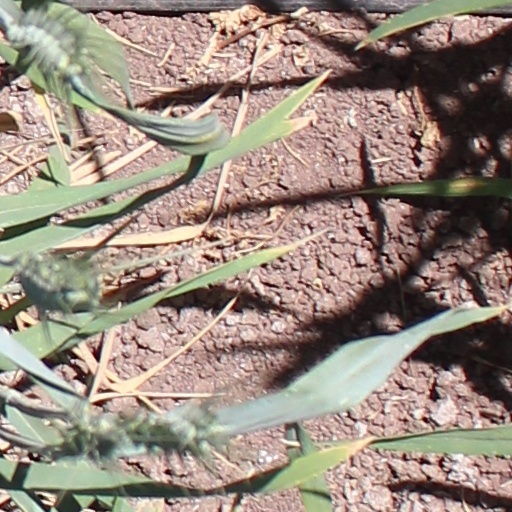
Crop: wheat